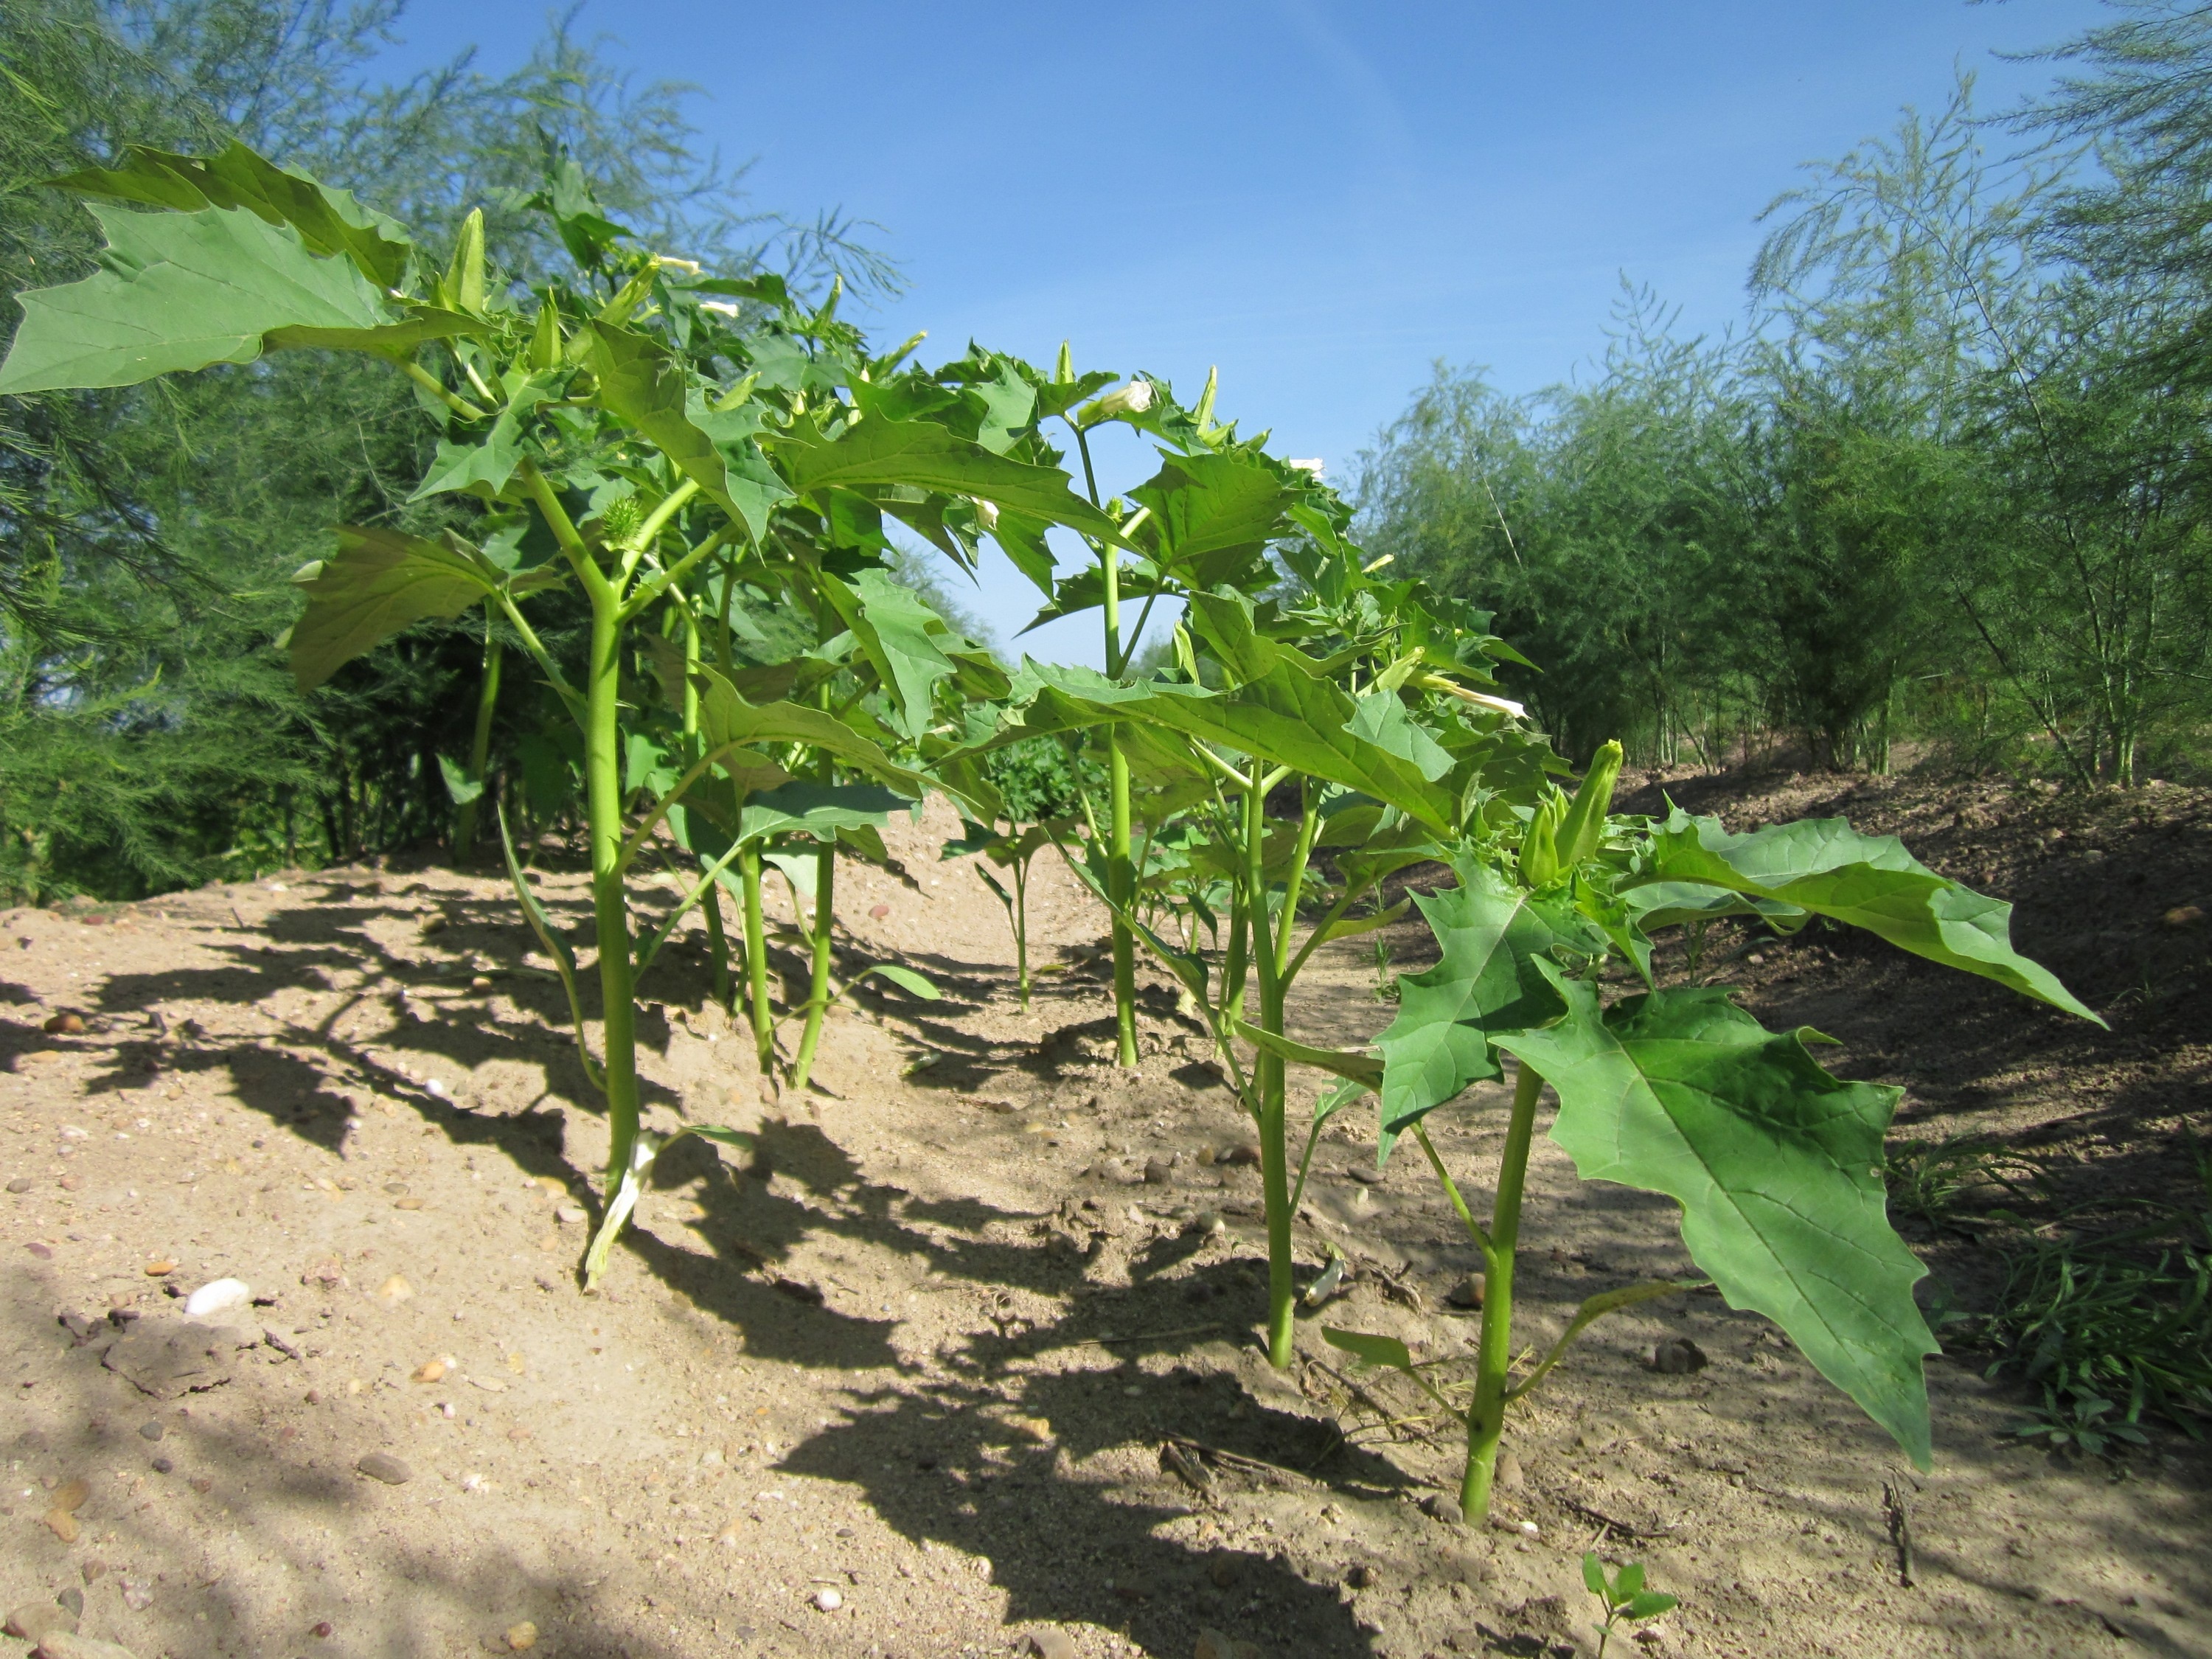
tree, plant, field, farm, flower, food, produce, vegetable, crop, soil, botany, agriculture, garden, flora, weed, plantation, thornapple, species, asparagus, flowering plant, moon flower, datura stramonium, jimson weed, land plant